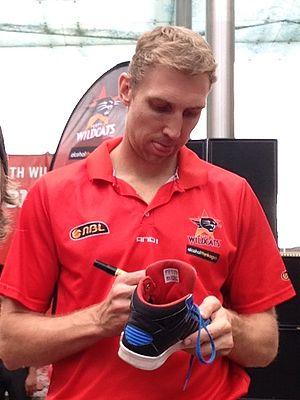
Shawn Redhage, né le 22 octobre 1983 à Lincoln, au Nebraska, est un joueur américain naturalisé australien de basket-ball, évoluant au poste d'ailier fort.